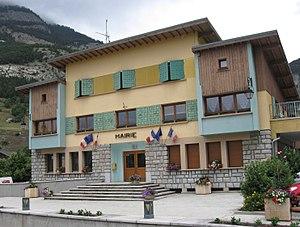
Mairie d'Avrieux. (Savoie, Rhône-Alpes).
Avrieux est une commune française située dans le département de la Savoie, en région Auvergne-Rhône-Alpes.